Green Dragon (Lake Compounce)

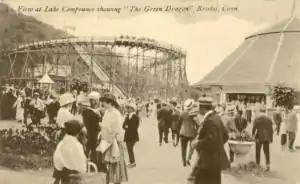

Green Dragon was a wooden roller coaster located at Lake Compounce in Bristol, Connecticut. It opened in 1914, and operated for 13 years. It was the first electrically powered roller coaster at the nation's oldest continuously operating amusement park.